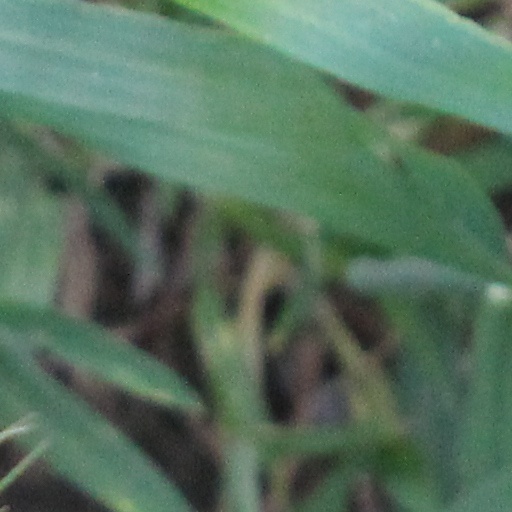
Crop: wheat